782d Troop Carrier Squadron

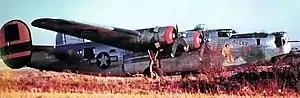
465th Group B-24H at Pantanella

The squadron was first activated at Alamogordo Army Air Field, New Mexico as the 782d Bombardment Squadron, one of the four original Consolidated B-24 Liberator heavy bomber squadrons of the 465th Bombardment Group. After training under Second Air Force, the squadron deployed to the Mediterranean Theater of Operations in February 1944.